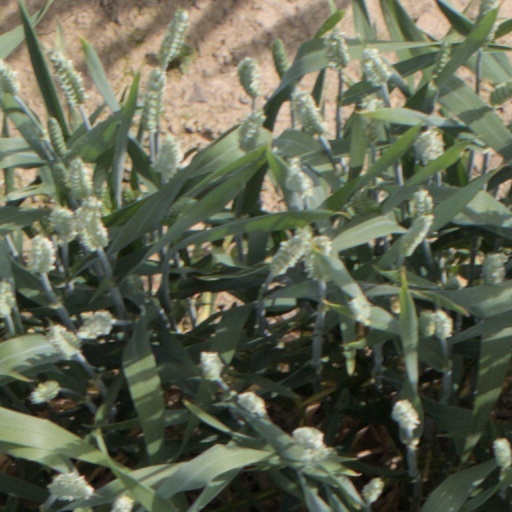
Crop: wheat